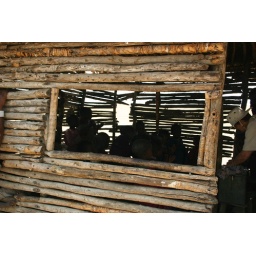
Sal puts her donation in the box in the Masai school house